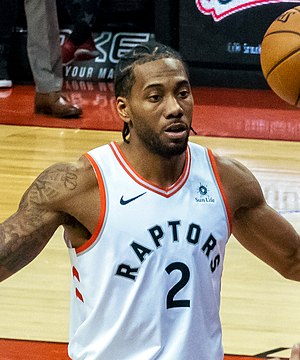
Kawhi Leonard
Kawhi Anthony Leonard er en amerikansk basketballspiller. Han spiller i NBA-ligaen for Los Angeles Clippers.